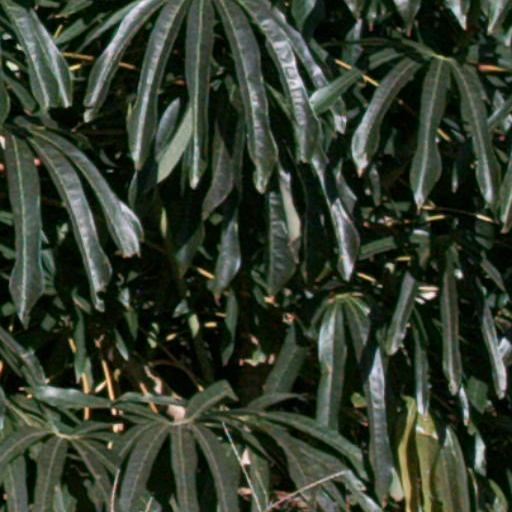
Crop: cassava